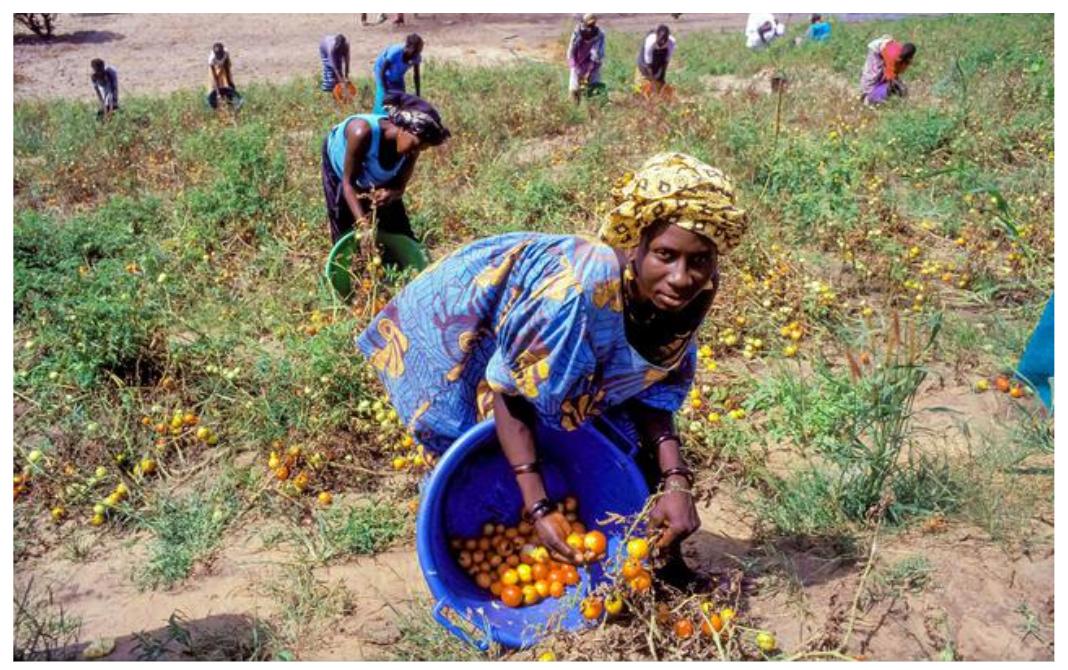
Wakulima wa zao la biashara aina ya nyanya wakiwa katika mavuno tayari kabisa kuyaandaa kwa ajili ya kupata wateja, ambapo wakulima wana vifaa vitakavyoweza kuweka nyanya wanazozivuna, vifaa ambavyo vinasaidia kutoa bidhaa shambani na kupeleka sokoni ili kupata wanunuzi.